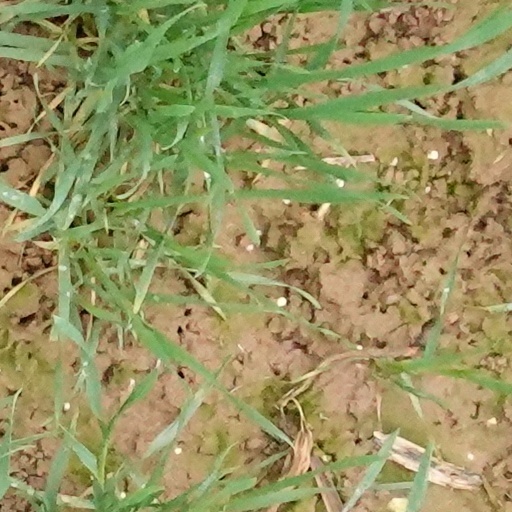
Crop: wheat